Full Sail University

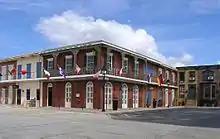

In 2010, a new game studio was named "Blackmoor" (after a campaign in "Dungeons & Dragons") in honor of Dave Arneson, who taught game design at the school from 1999 to 2008. In November 2010, in partnership with ESPN, the school opened a new laboratory for research and development in studio technologies. Two months later, approximately 200 Full Sail Online employees moved into the Gateway Center in Downtown Orlando. Also in 2011, the university announced plans to construct an educational building to house 475 faculty and staff, additional film and television soundstages and classrooms; it was scheduled for completion in early 2012. In July 2011, Full Sail acquired Lakeview Office Park in Orlando.